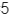
Number: 5